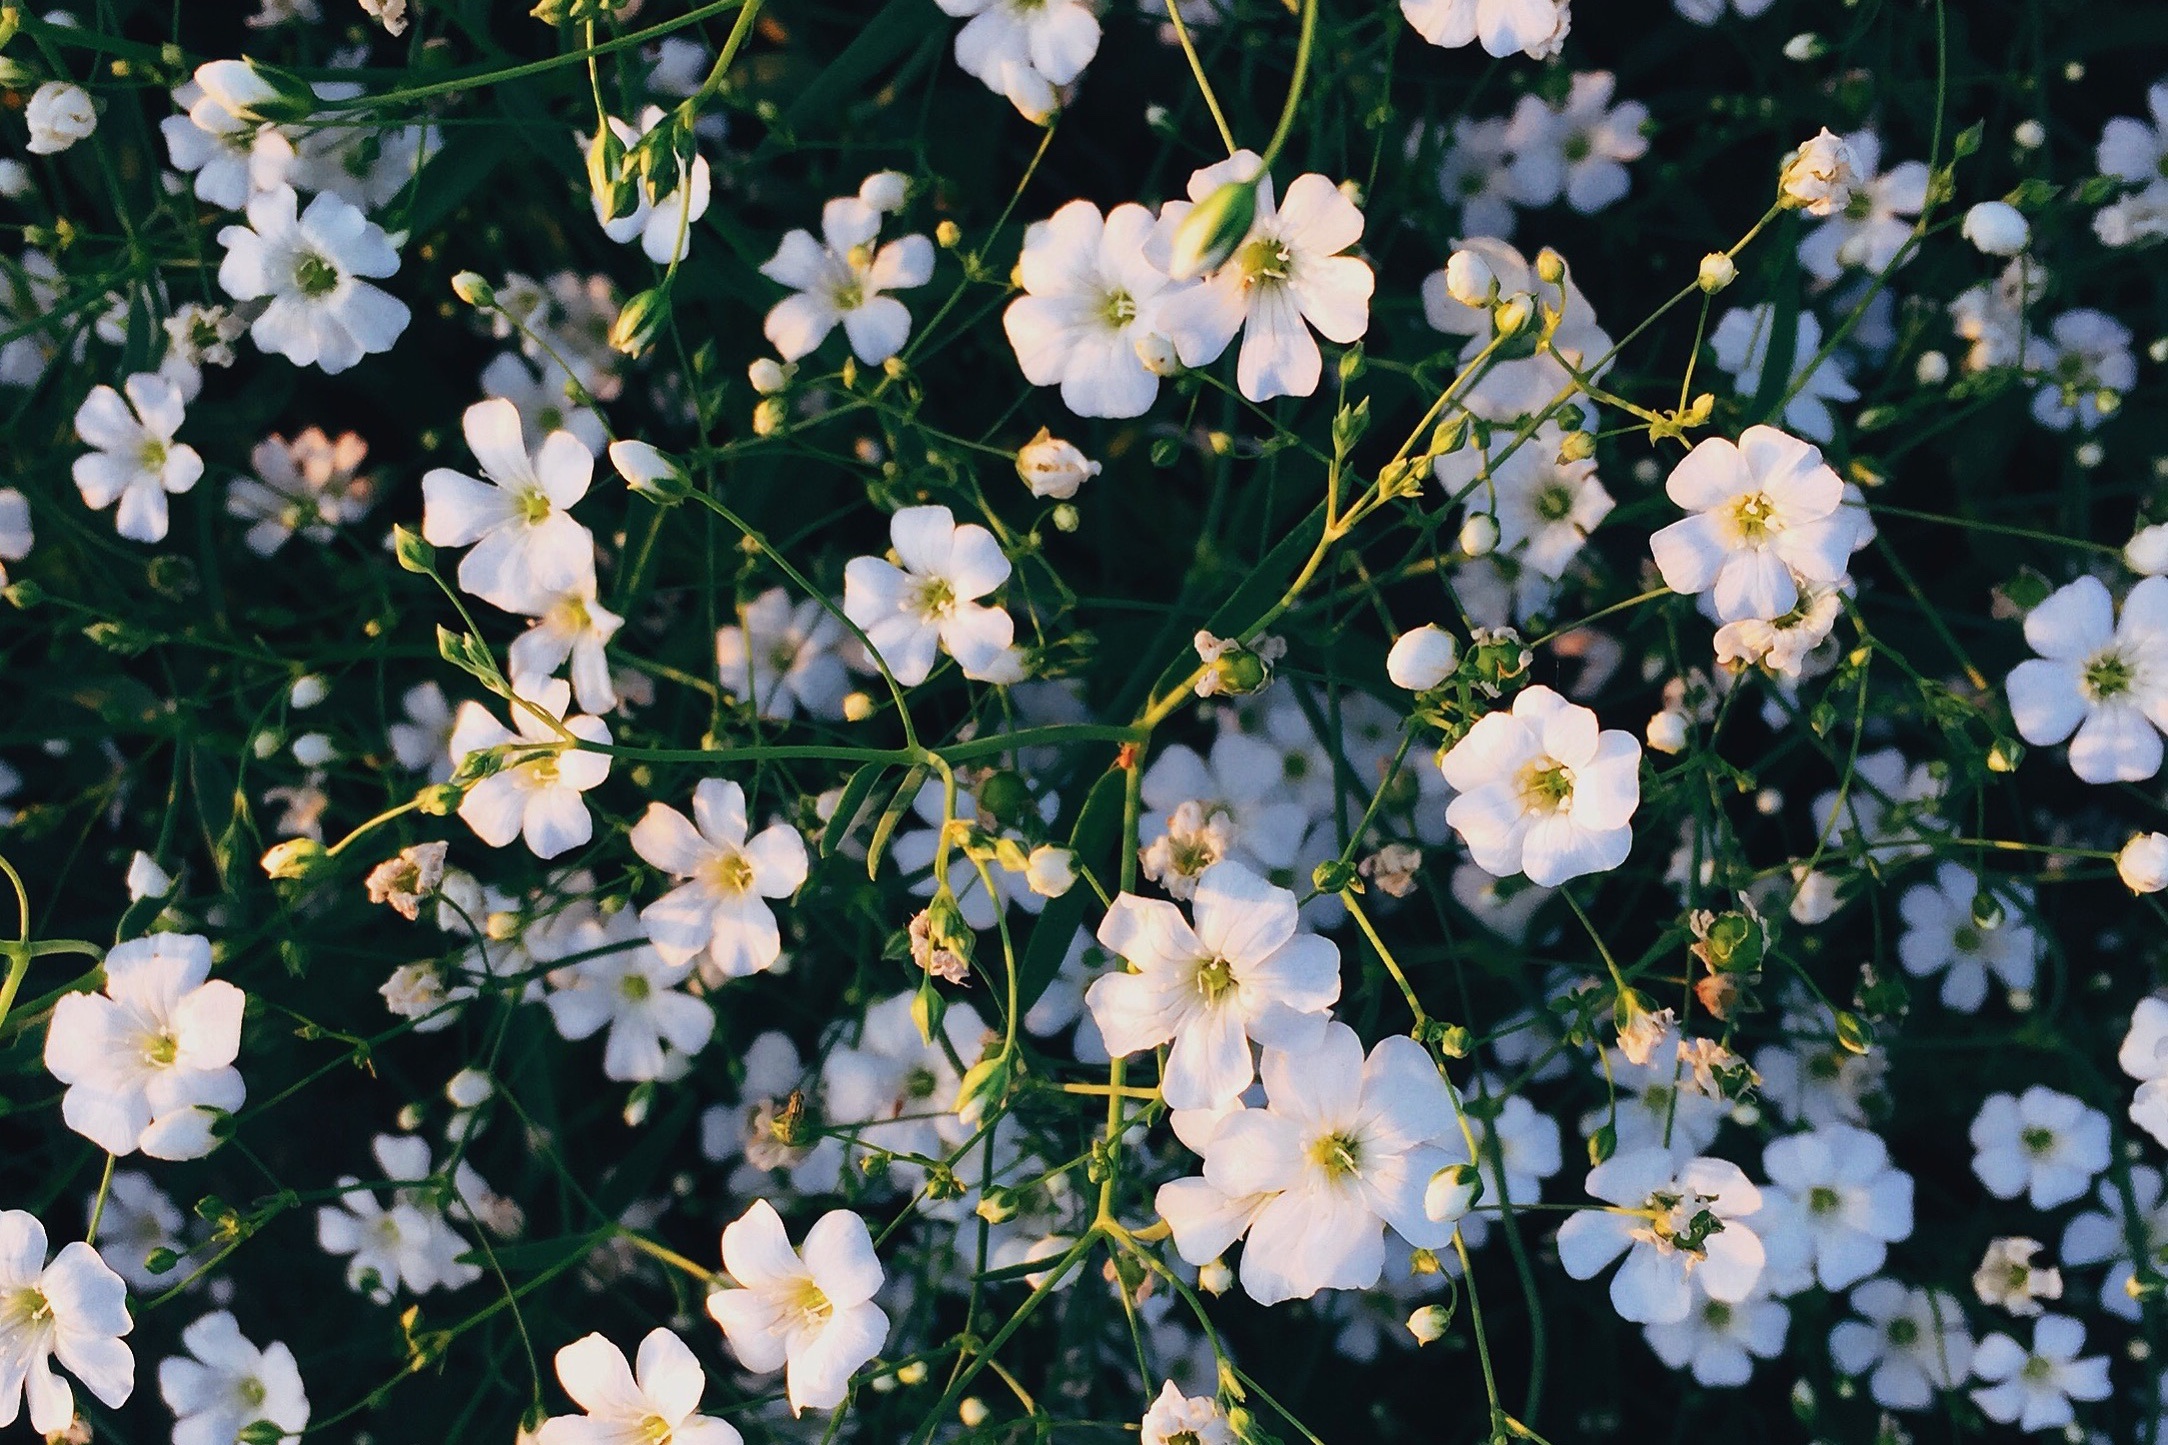
blossom, plant, flower, botany, flora, wildflower, shrub, jasmine, flowering plant, burnet rose, land plant